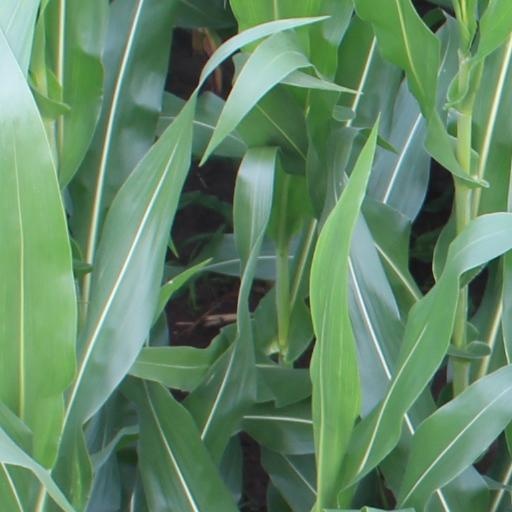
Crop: maize; corn